Menica Rondelly

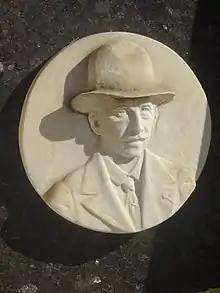
Menica Rondelly

Menica Rondelly (6 January 1854, Nice, Kingdom of Sardinia – 26 June 1935, Nice) was an Occitan poet.